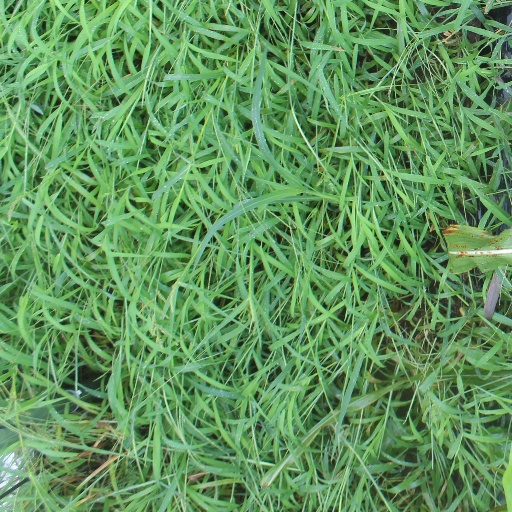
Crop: sorghum